Valencian Nationalist Bloc

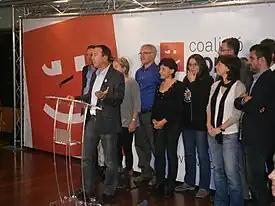
The people of Compromís, with Joan Baldoví in front, celebrating their first MP in the 2011 Spanish general election.

Bloc has been represented at the Valencian parliament three times, twice by means of a coalition with the Valencian branch of United Left.